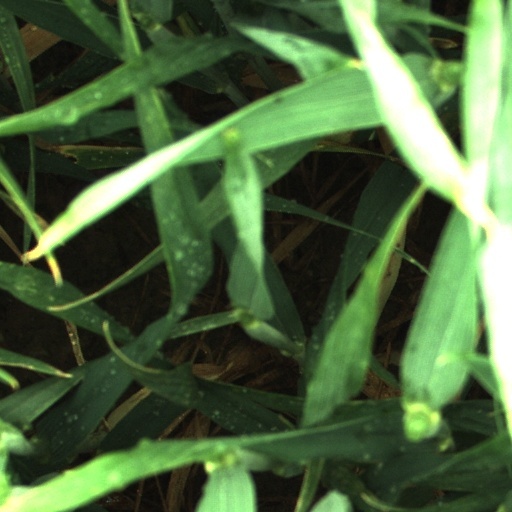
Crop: wheat